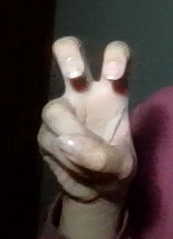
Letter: toot